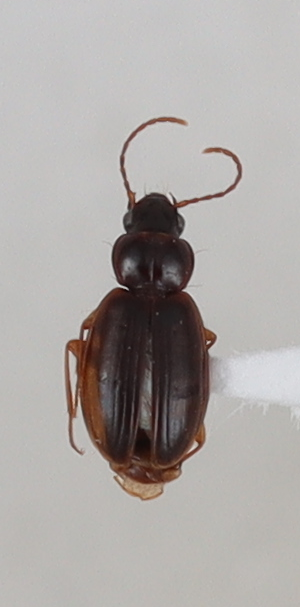
Scientific name: Trechus obtusus
Plot: 14
Trap: W
Collected: 20210518